Peter Van Hoesen

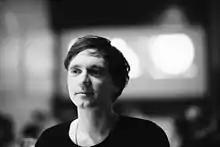

Peter van Hoesen (born 19 July 1970) is a Belgian electronic music producer, composer, DJ and live performer.